Kenneth Dewar

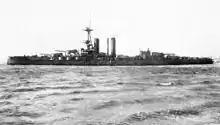
"Iron Duke" in November 1913

In the 1931 General Election, Dewar stood as a Labour party candidate in Portsmouth North, where he lost against the incumbent by 14,149 votes. Once more Dewar was unable to escape controversy, having put up posters around the naval city which raised indignation among many sailors and officers.